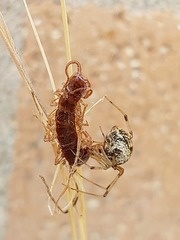
Species: Parasteatoda_tepidariorum